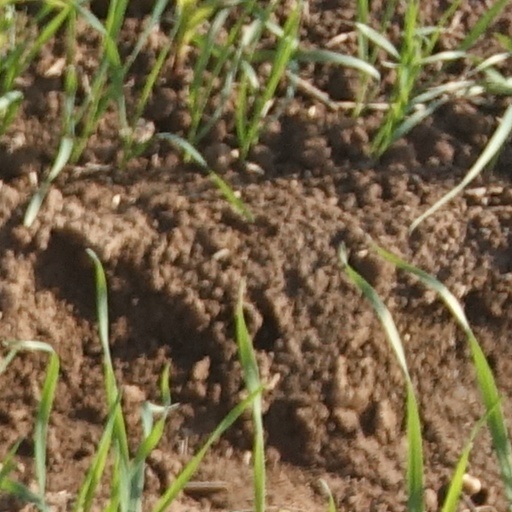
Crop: wheat